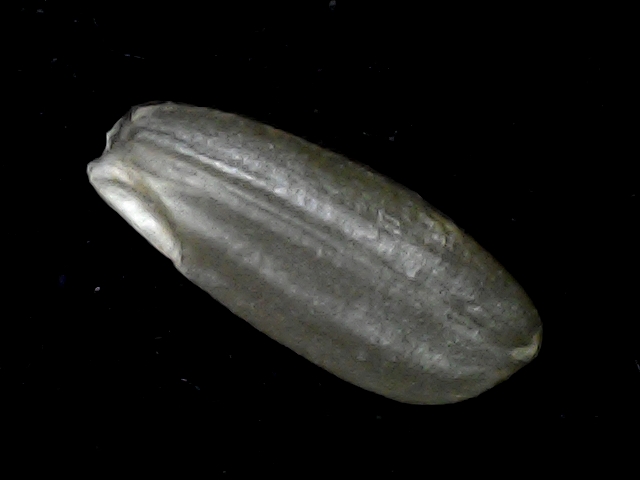
Rice variety: BD91